Nieuport 28

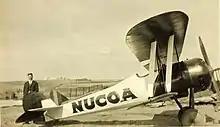
Nieuport 28A advertising Nucoa margarine after the war in the US

Postwar, approximately 50 new Nieuport 28As which had not previously seen service were shipped to the U.S. During the 1920s, Nieuport 28s were also in service with various air forces; Switzerland obtained 15, while Argentina received a couple of aircraft. Switzerland acquired its examples in 1919, and continued to fly the type throughout the 1920s, retiring their last Nieuport 28s from active service in 1930.